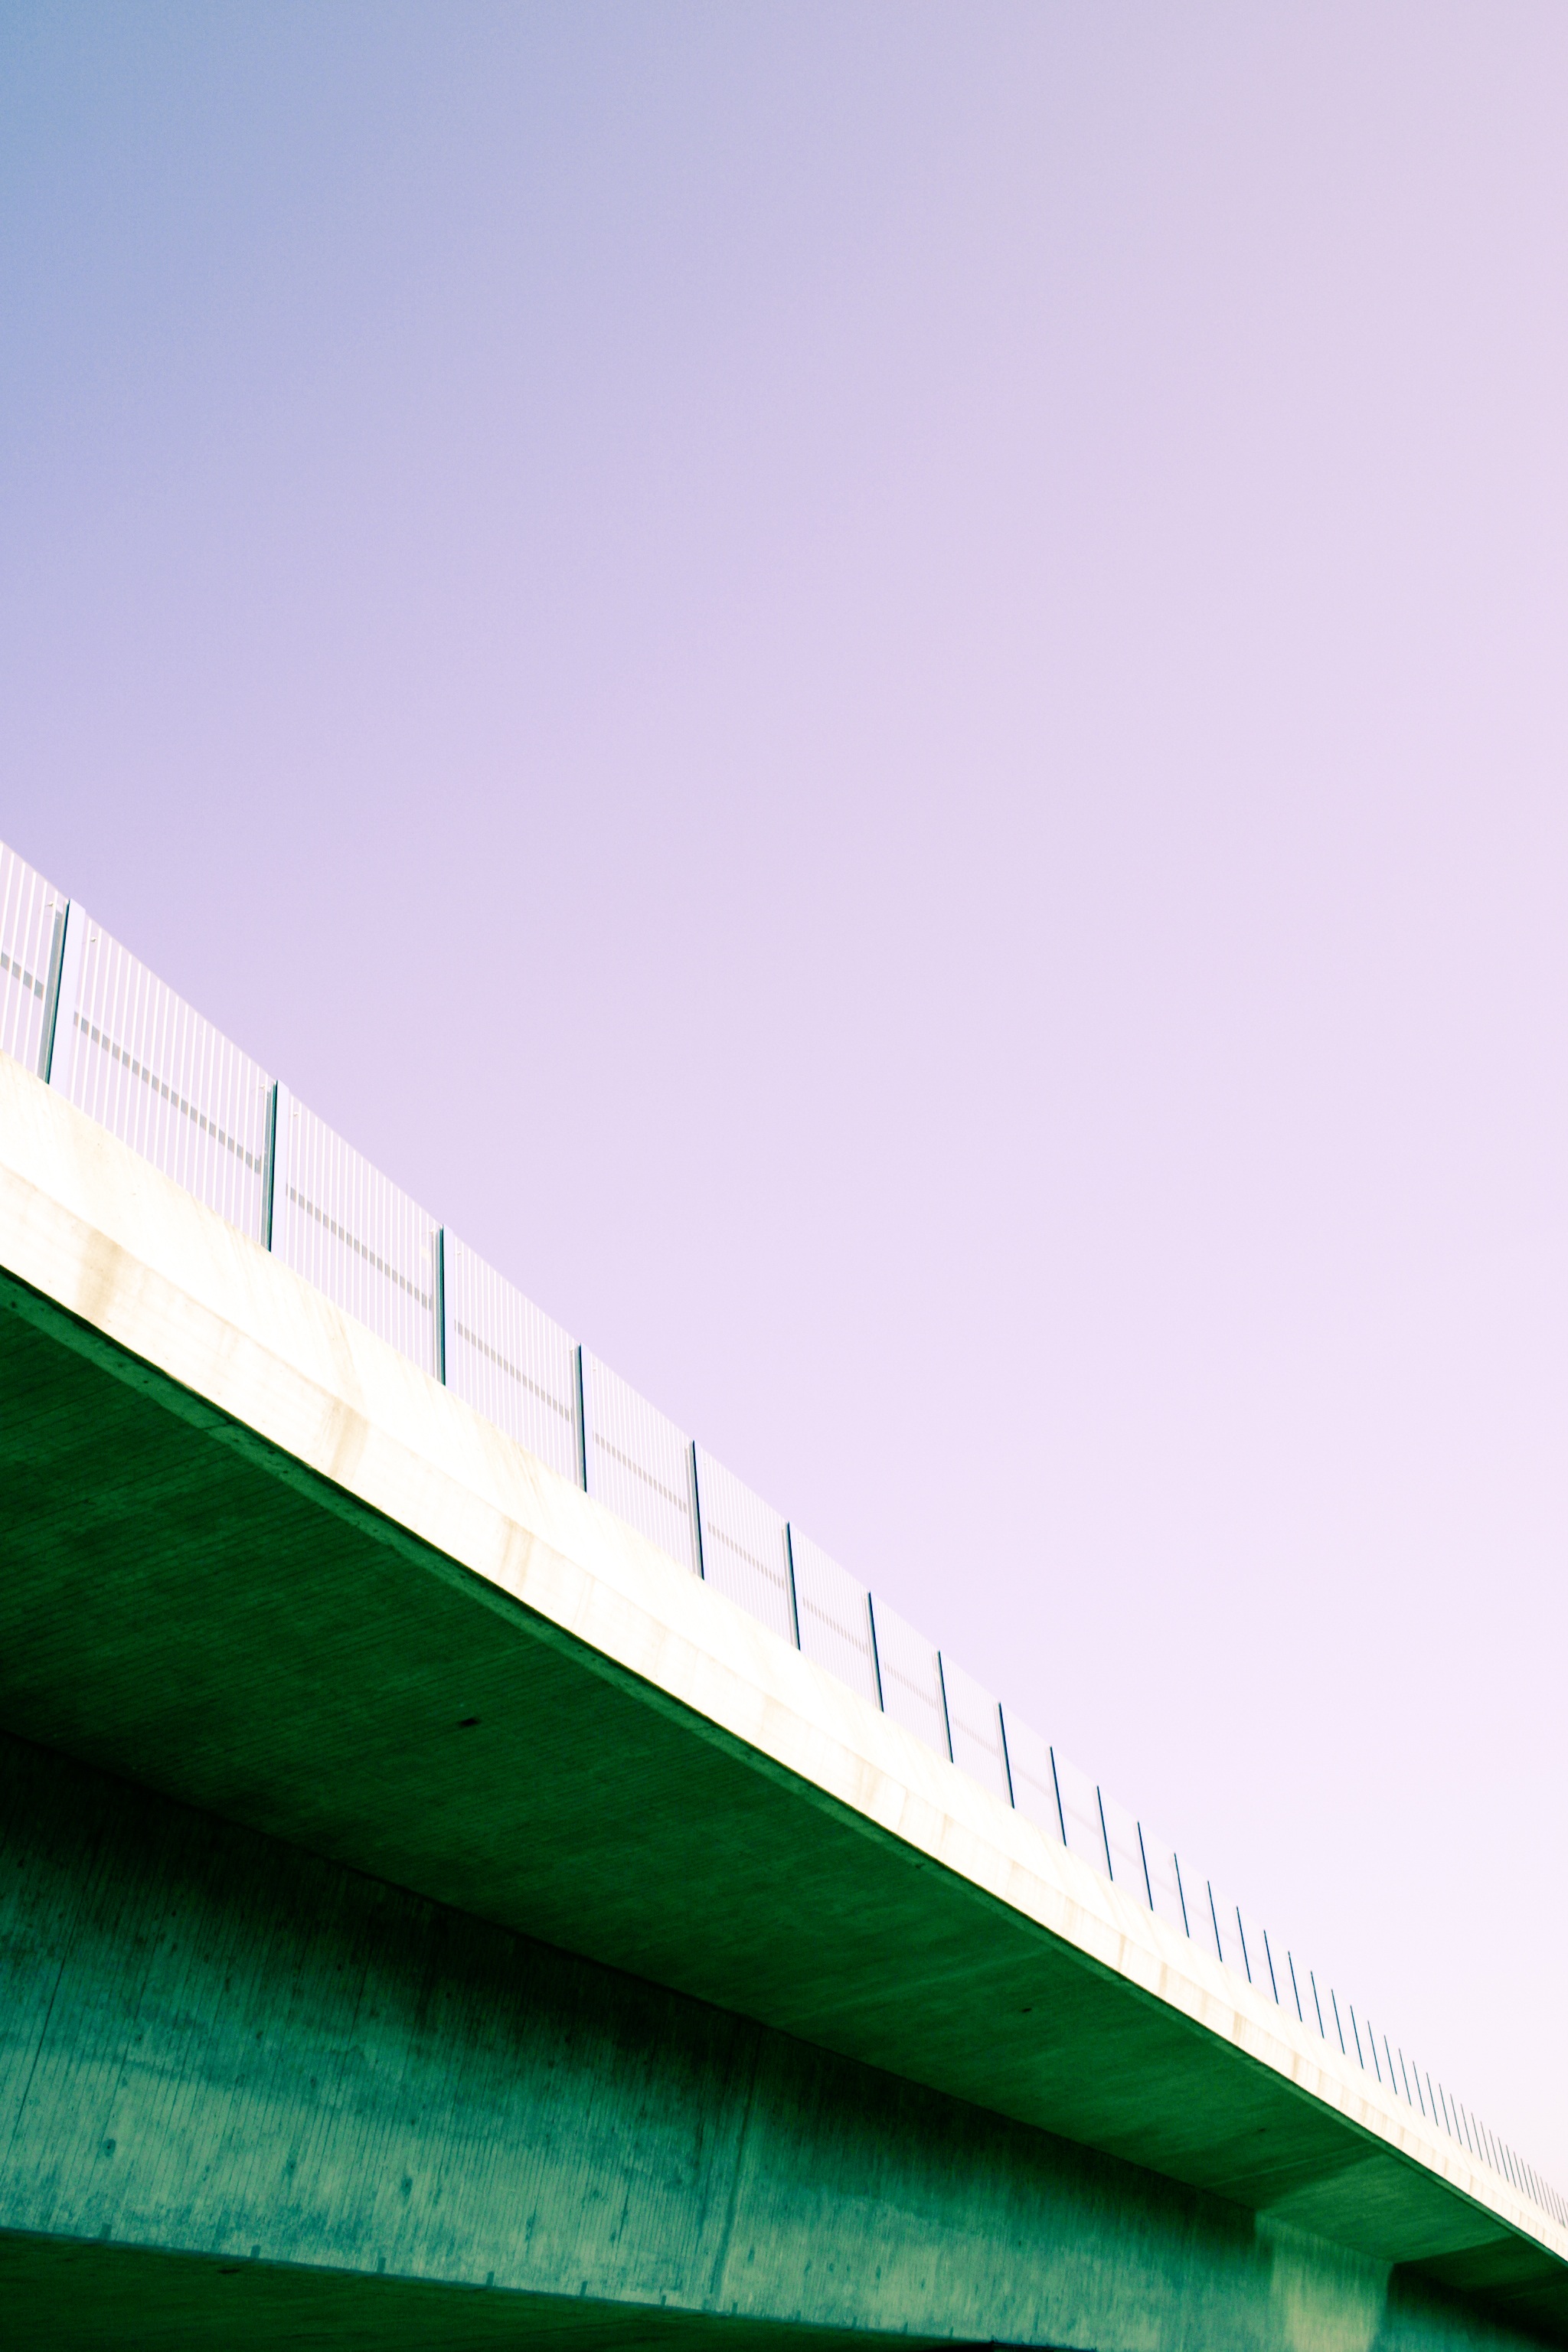
architecture, structure, sky, road, bridge, traffic, highway, line, green, color, modern, stadium, germany, shape, highway bridge, atmosphere of earth